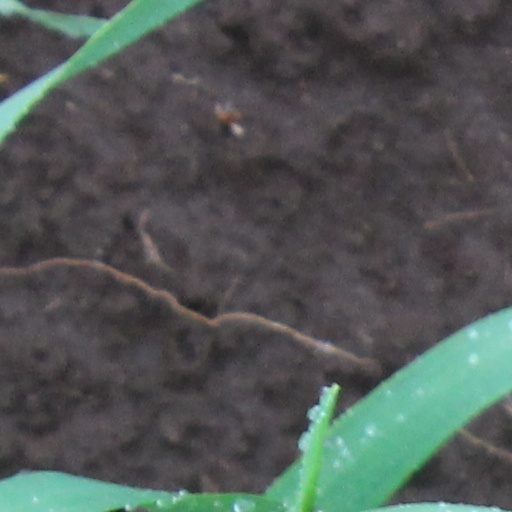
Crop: wheat